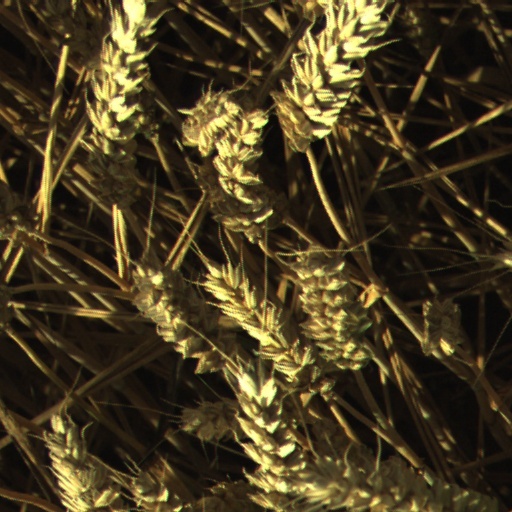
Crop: wheat